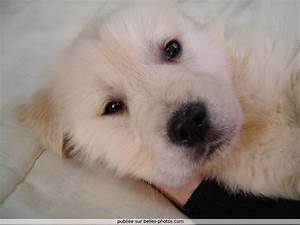
Label: cane